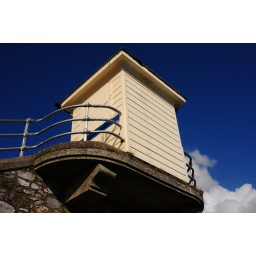
I just love the cream hut against the blue sky